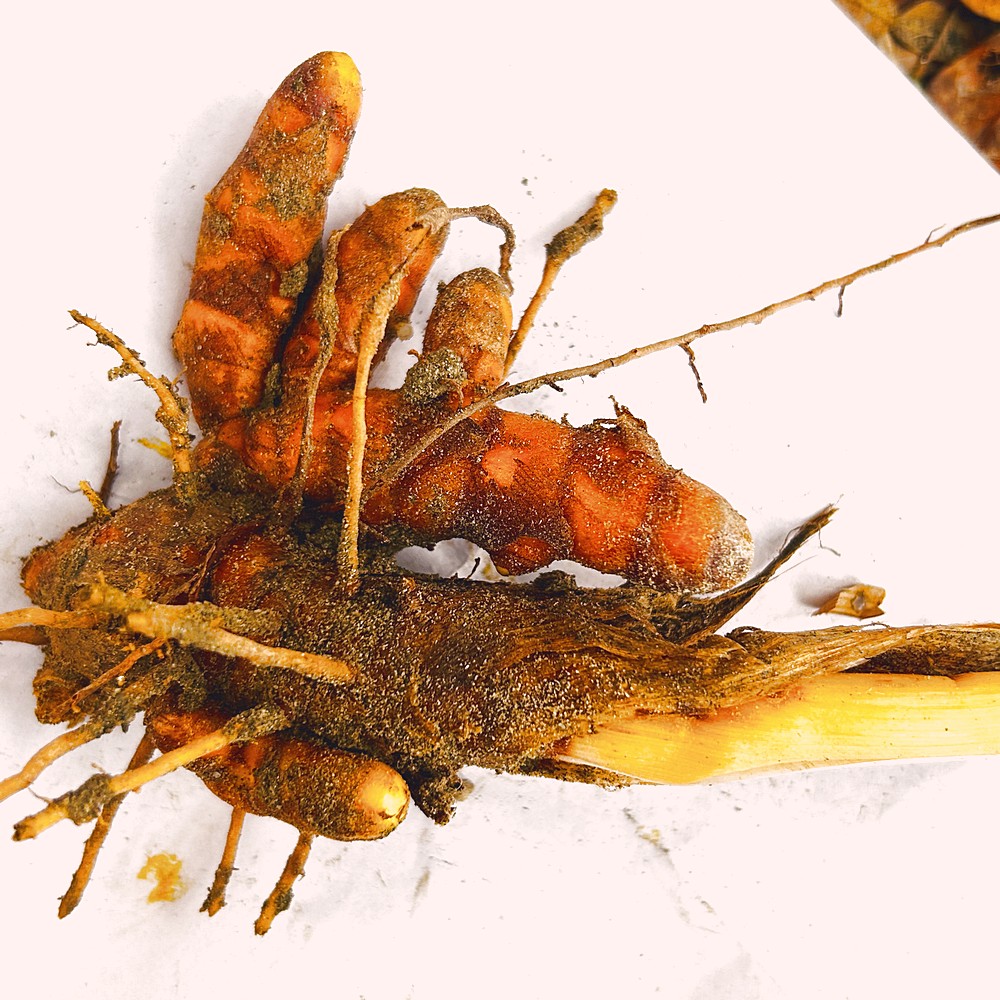
Label: Rhizome Healthy Root